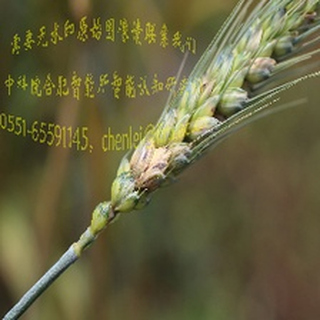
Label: wheat_fusarium_head_blight